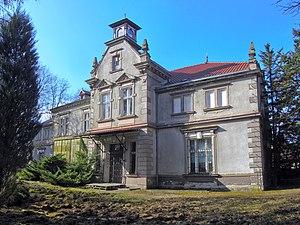
Stary Kisielin est un village polonais de la gmina de Zielona Góra dans la powiat de Zielona Góra de la voïvodie de Lubusz dans l'ouest de la Pologne.